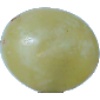
Label: Grape White 1